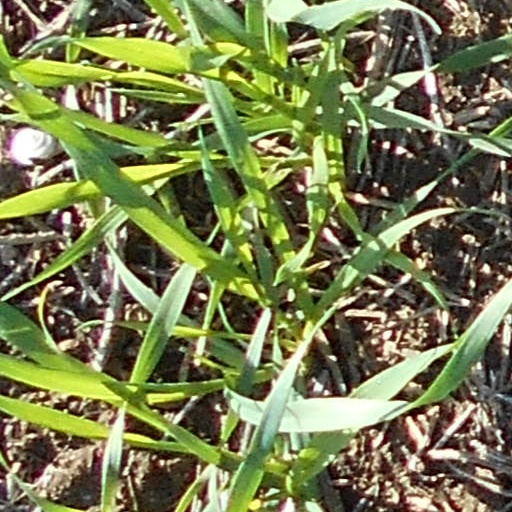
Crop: wheat